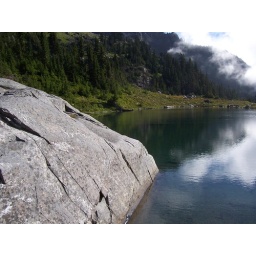
The water is deepest near this rock which makes it a great diving off point.